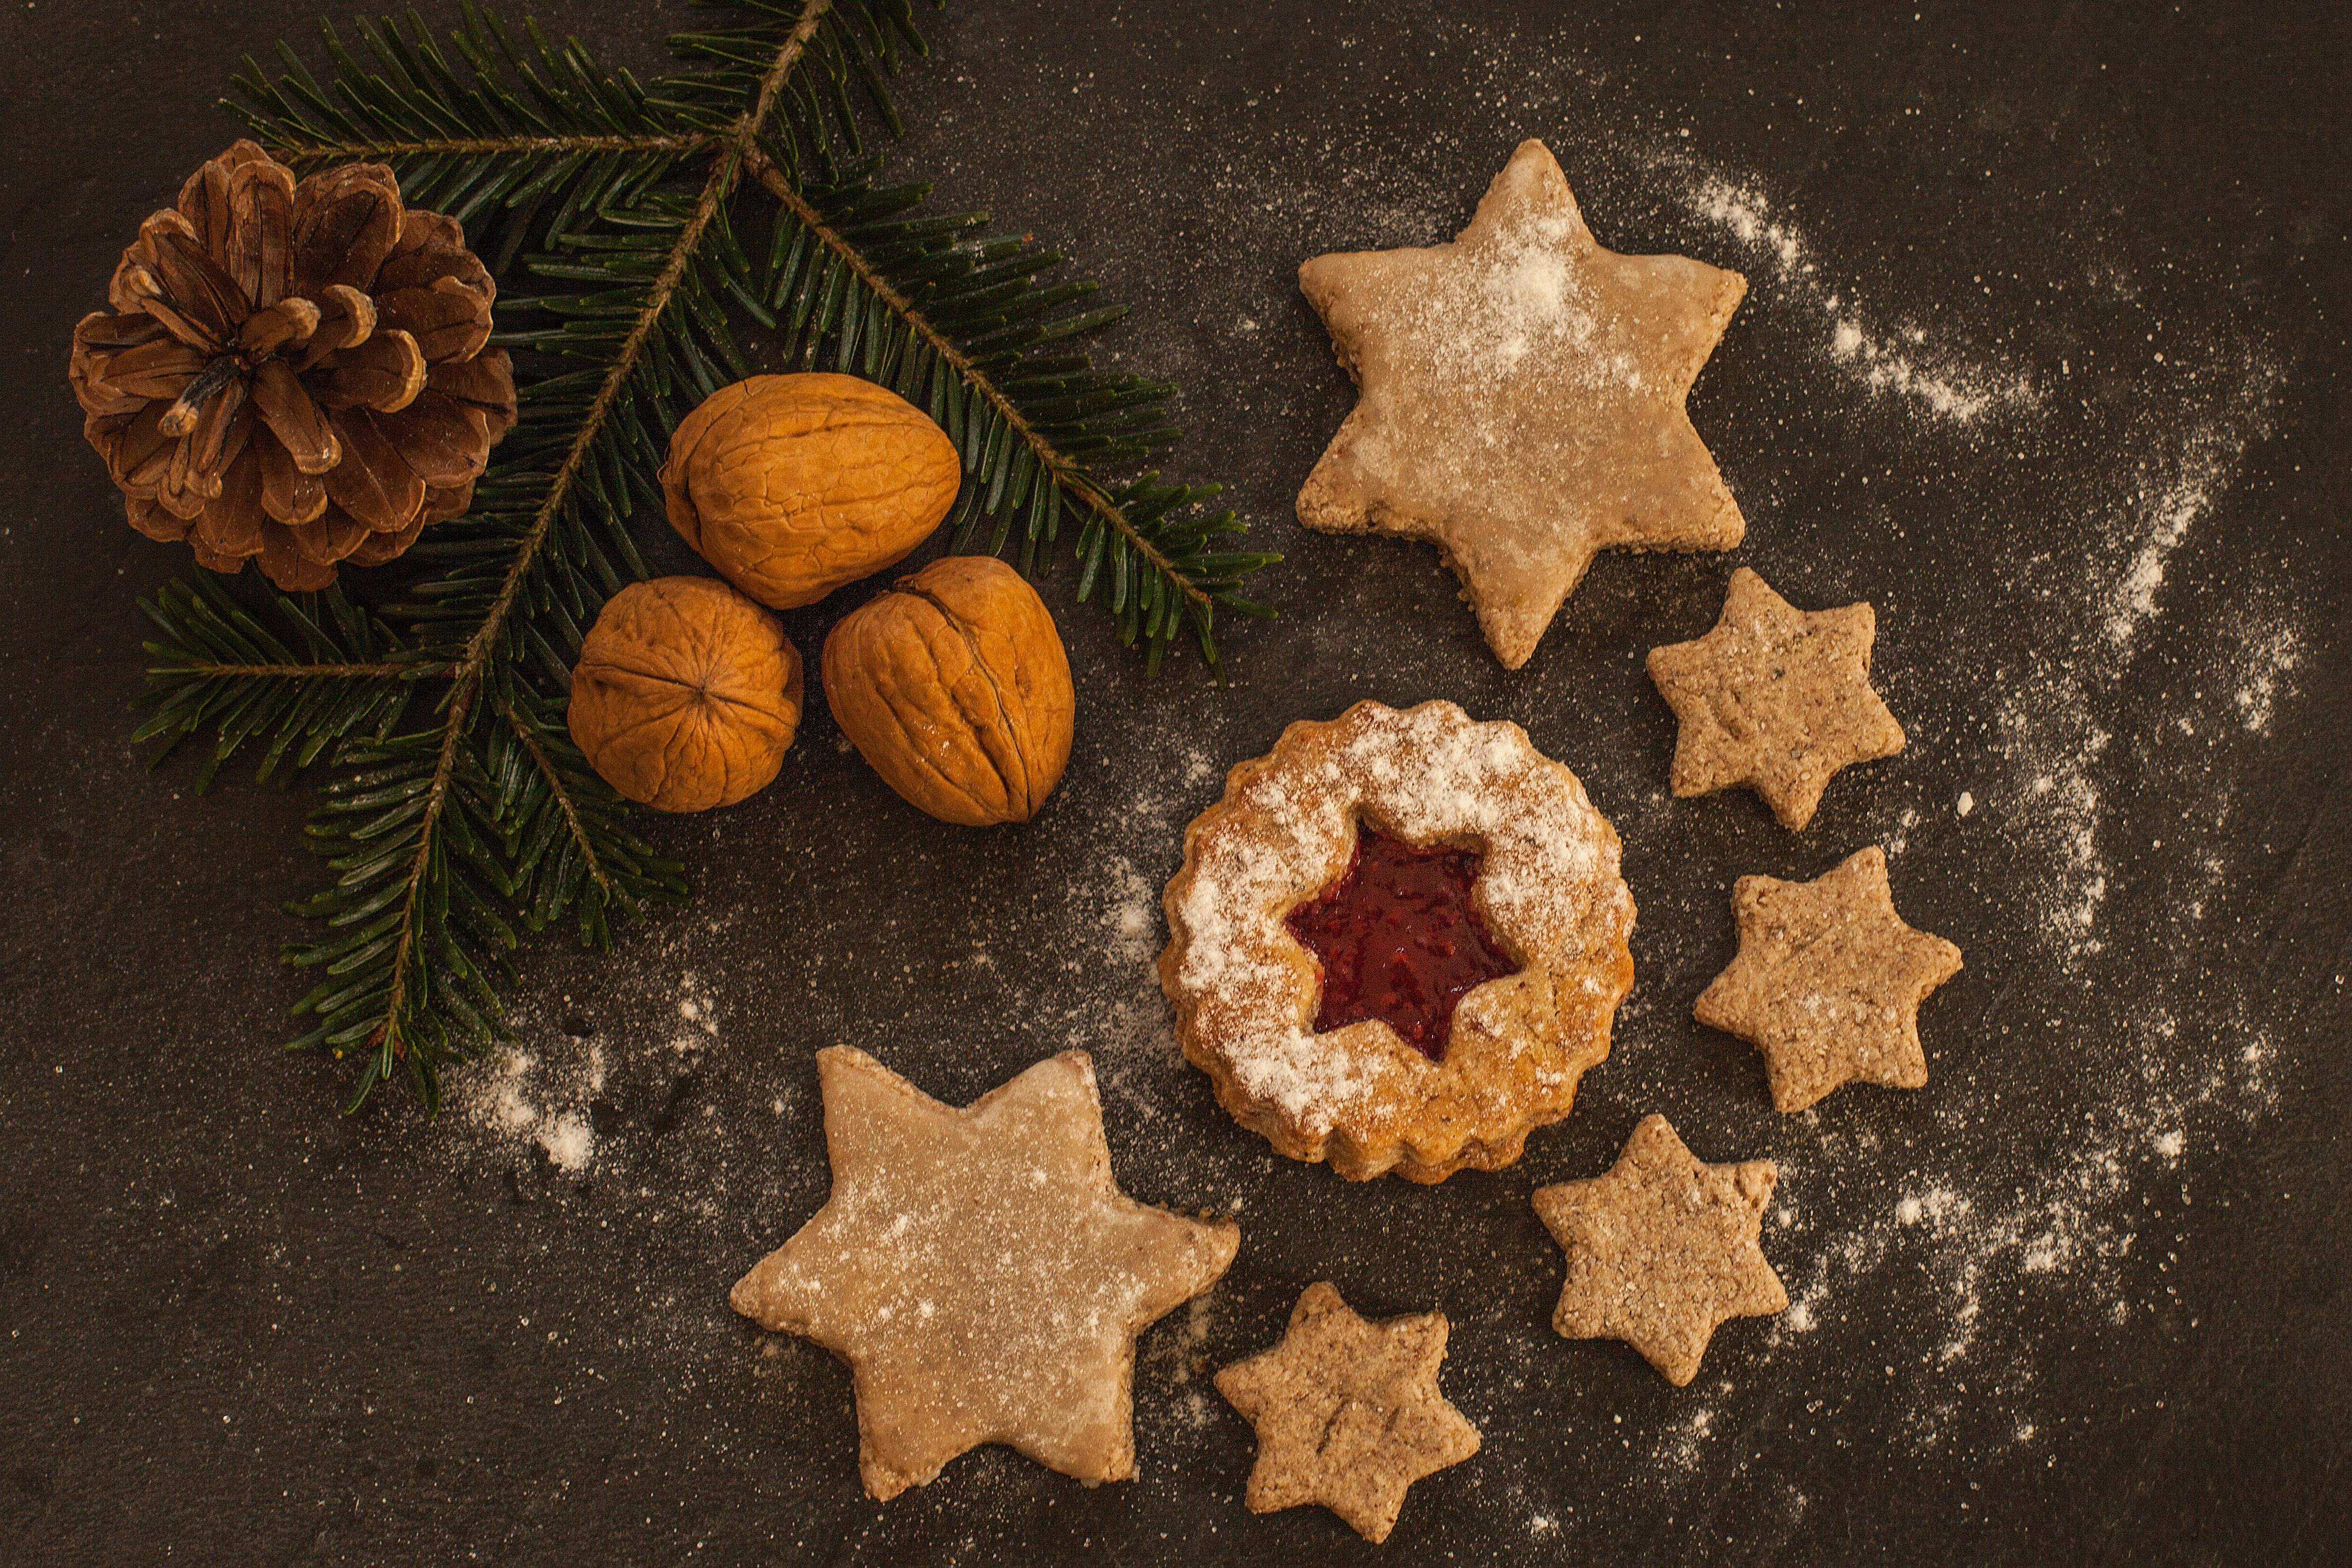
gingerbread, bredele, food, baking, biscuit, tree, mince pie, lebkuchen, dish, cuisine, dessert, sweetness, baked goods, speculoos, finger food